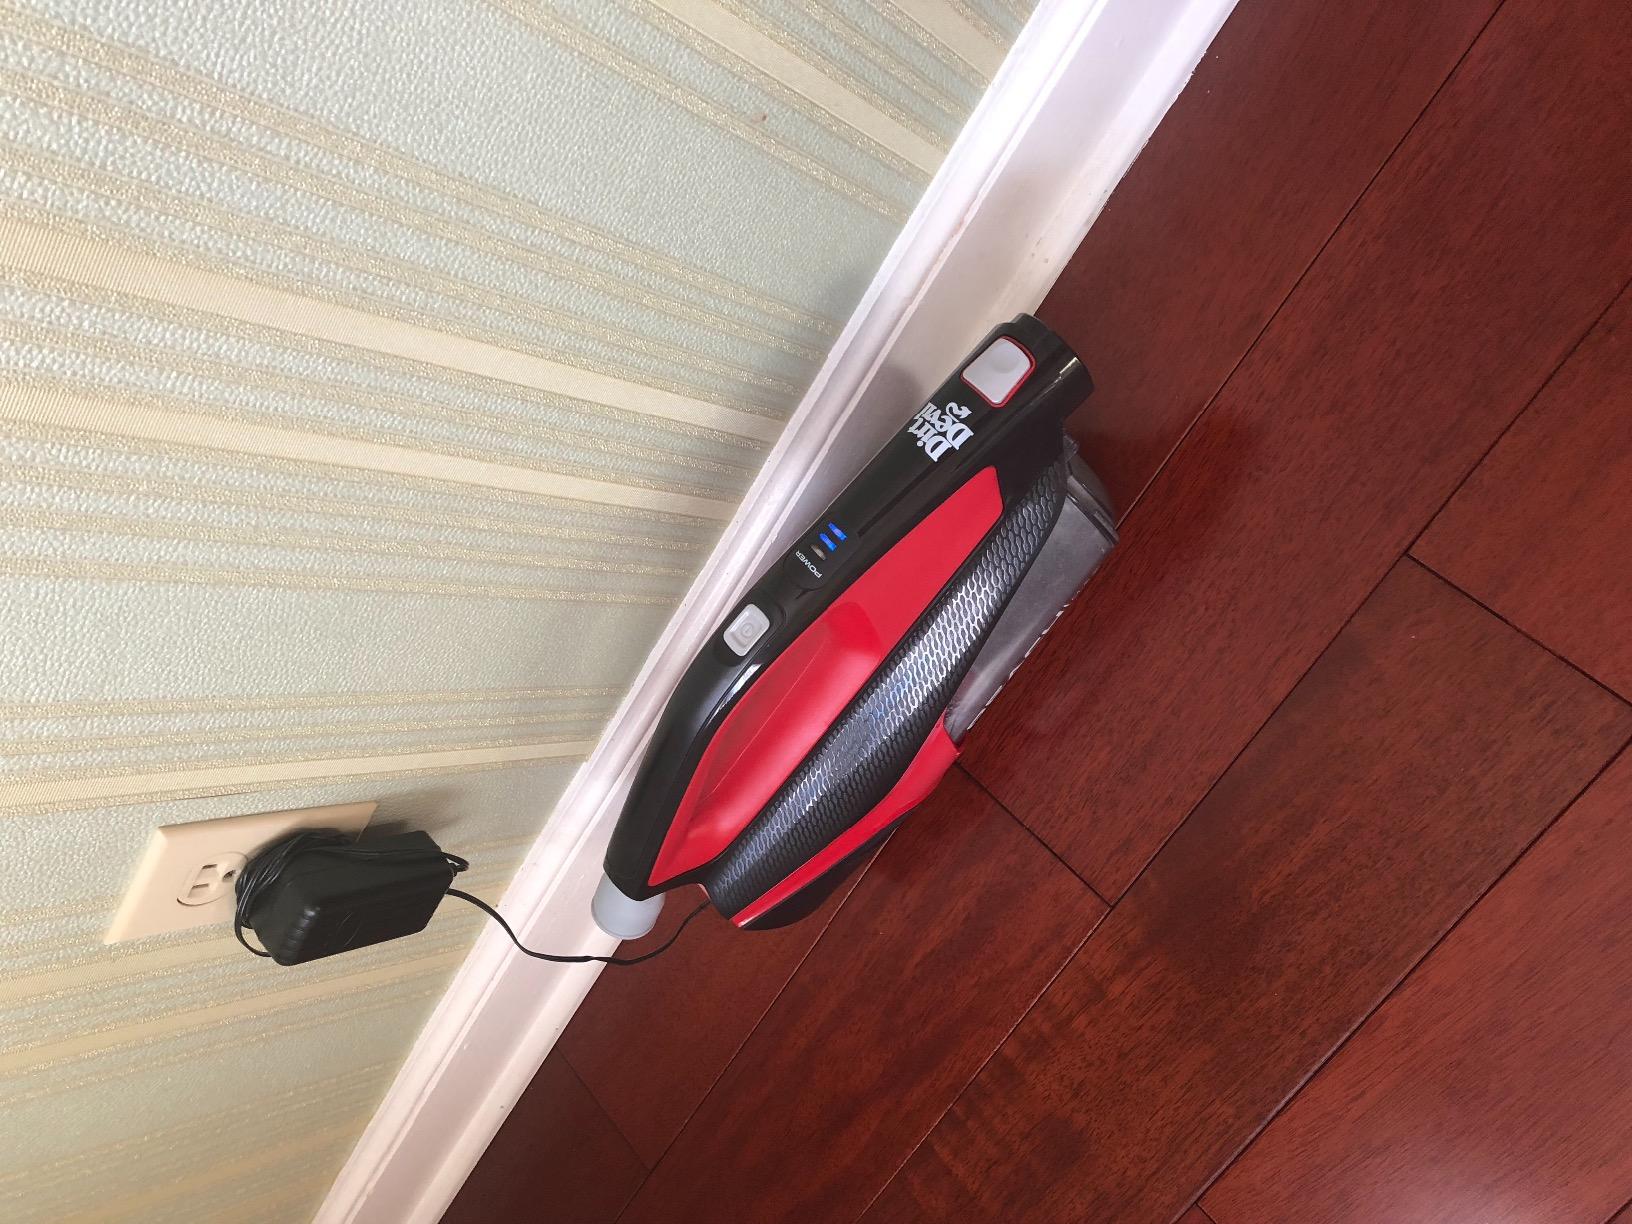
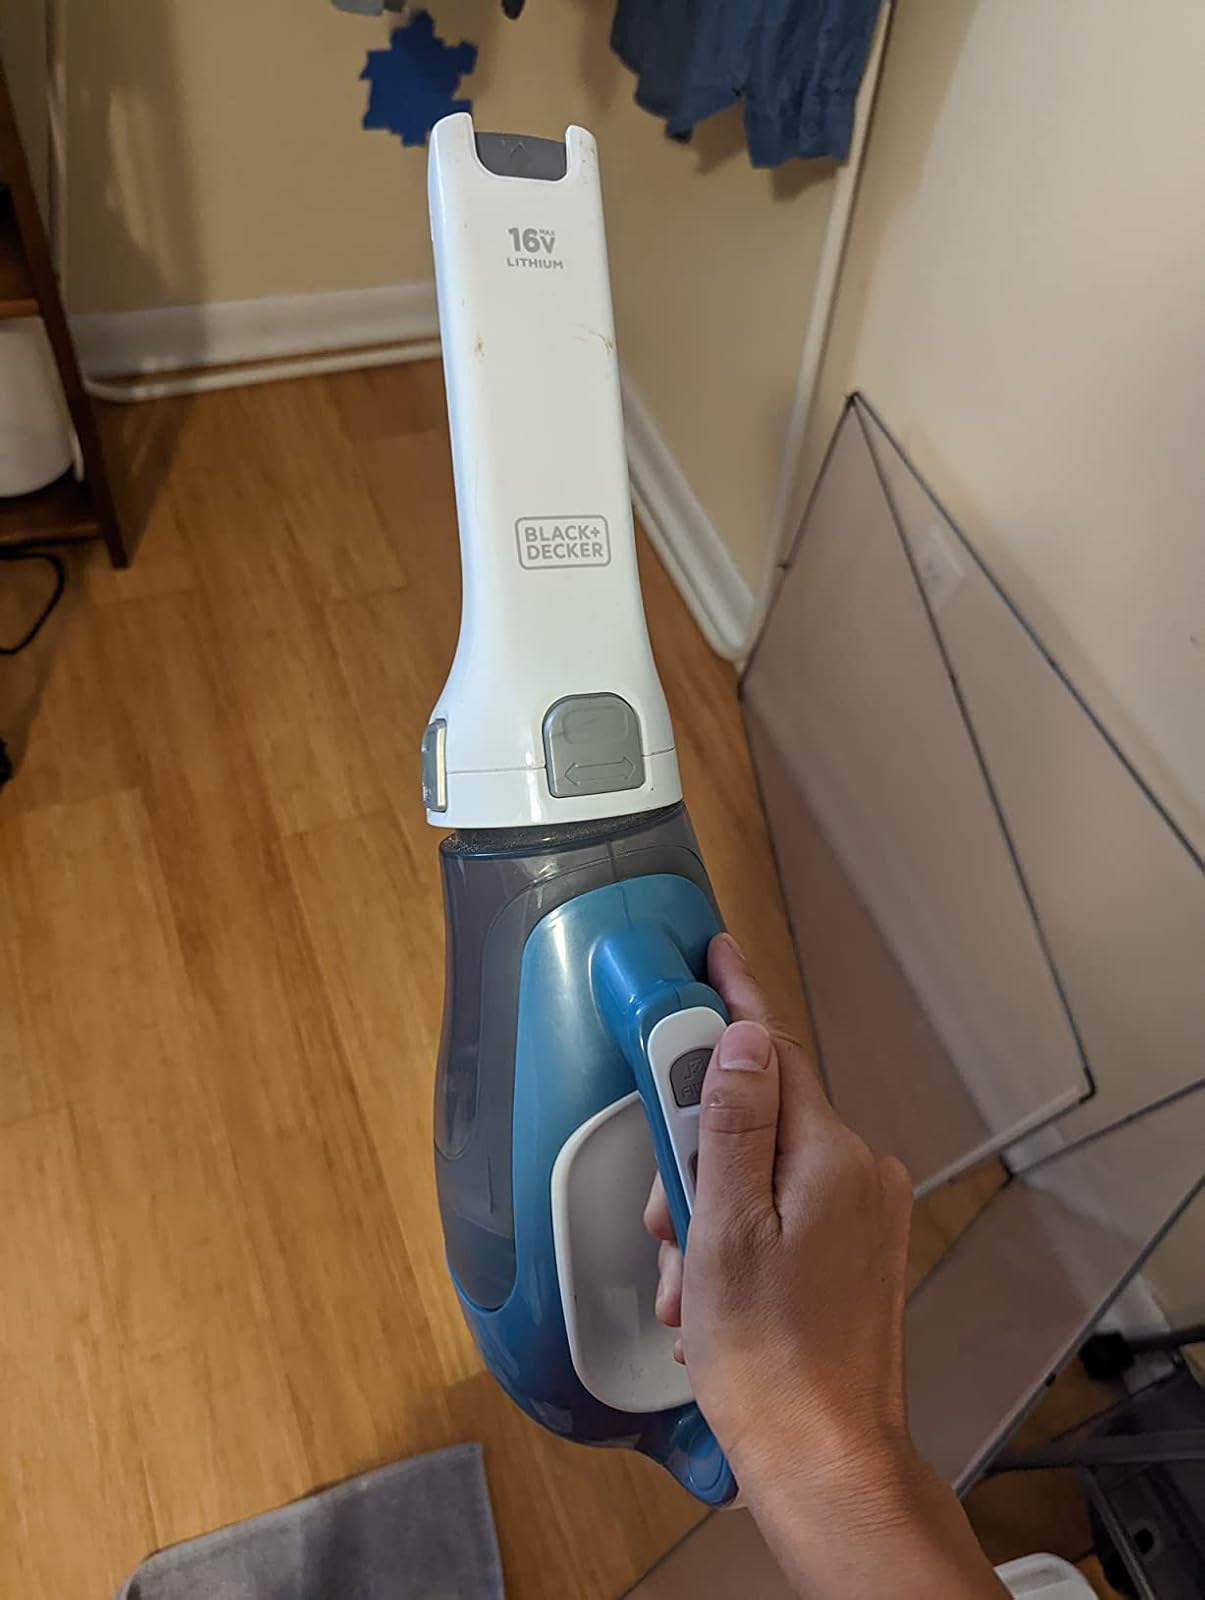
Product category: items_vacuum
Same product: no